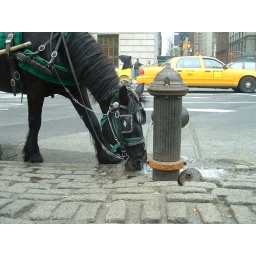
A thirsty horse in New York City - 2005, I finally got to the big apple :-)